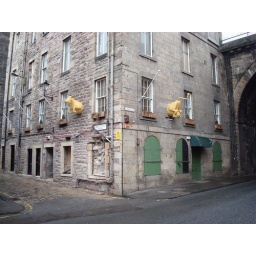
Whimsical cow on building near the &amp;quot;Cow Gate&amp;quot;, Edinburgh